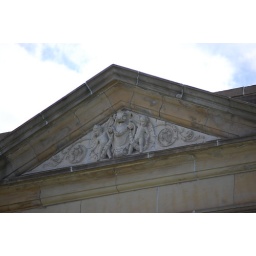
This looks like the top of the clock tower in Back to the Future